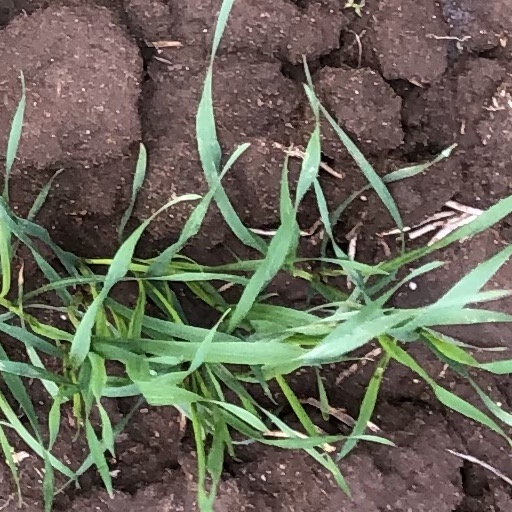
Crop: wheat